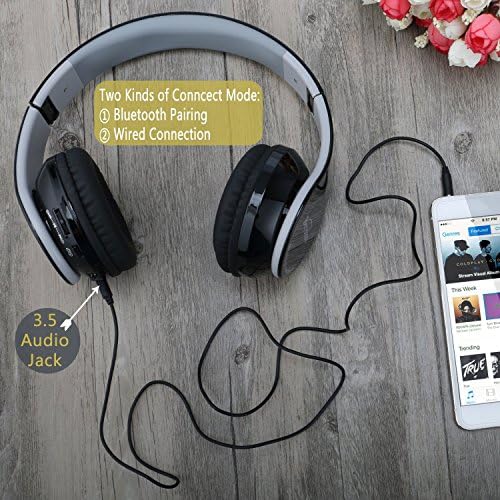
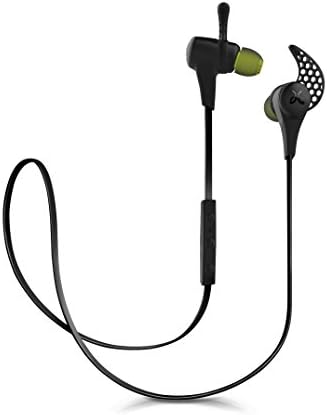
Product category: headphones
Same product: no